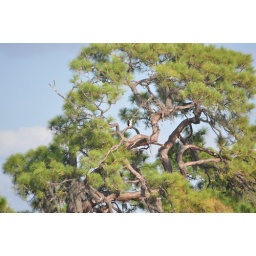
Osprey in a pine tree